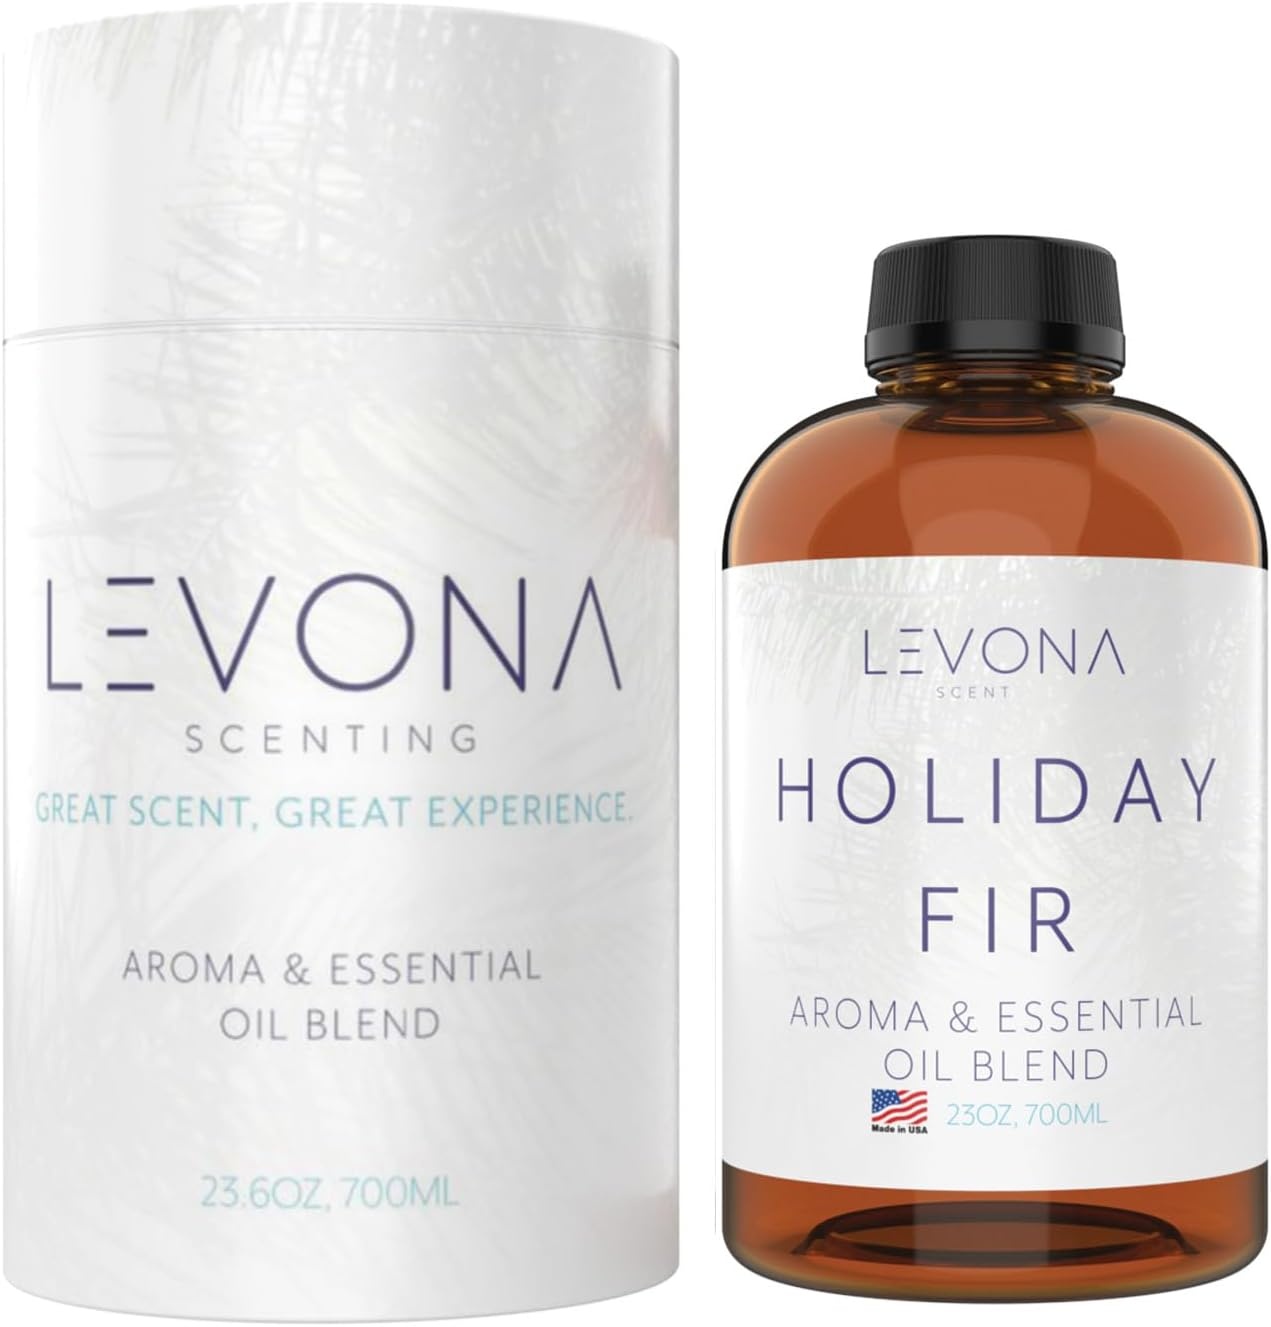
Levona Scent Christmas Essential Oils for Diffuser: Holiday Fir Essential Oil for Diffusers for Home - Essential Oils with Notes of Sandalwood & Amber Oil - Winter Fir and Balsam Fragrance - 700Ml
Overview Brand : LEVONA SCENT Scent : Holiday Fir Special Feature : Aromatic, Pure Product Benefits : Relaxation, Aromatherapy Seasons : Winter About this item HOLIDAY CHEER IN EVERY DROP: Elevate your festive season with our Holiday Fir essential oil, a harmonious blend of Winter Fir and Balsam. Immerse your space in the crisp essence of winter forests, creating an ambiance that captures the spirit of the holidays. Carefully crafted for a scent that embodies the magic of the season, this essential oil is your perfect companion for a joyous and aromatic celebration. 100% PURE ESSENTIAL OILS: Our essential oil for diffusers are the real deal! 100% pure and natural, with no added fillers, bases, or additives. It’s the Levona difference that makes us stand out from other fragrance oils on the market. PERFECT HOLIDAY GIFT: Our oils are carefully packaged in exquisite boxes, making them perfect for gifting, too. Surprise your family and friends on their birthdays or anniversaries, send as a holiday gift, or give a bottle to someone you love – just because! DESIGNED TO FIT LEVONA DIFFUSERS: With a neck that fits seamlessly into Levona’s essential oil diffusers, our bottles are ready to enjoy as soon as they arrive. No need to start transferring your oils into new containers! And, there is no container to wash out when the oil is used up; simply toss the bottle and insert a new one in its place! Use our Lavanda diffuser for the 700 ml bottles, the Arosa for the 500 ml oils, and the Viola for the 120 ml ones. MADE IN THE USA: Our essential oils are 100% organic, made in the US with the highest standards of production. They are IFRA safety approved, allowing your family to safely enjoy the highest quality in fragrance oils. Purchase with confidence!
Brand: LEVONASCENT
Category: Home & Garden > Decor > Home Fragrances > Fragrance Oil